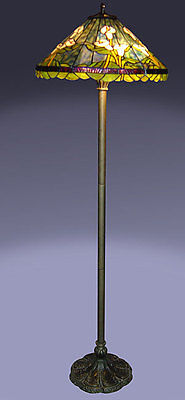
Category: lamp